Prehistoric Britain

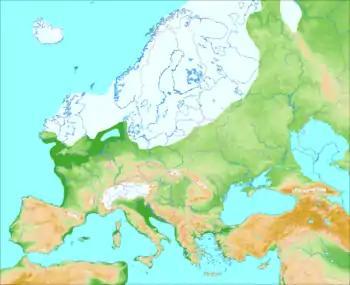
Europe during the Last Glacial Maximum c. 20,000 years ago

The first distinct culture of the Upper Palaeolithic in Britain is what archaeologists call the Creswellian industry, with leaf-shaped points probably used as arrowheads. It produced more refined flint tools but also made use of bone, antler, shell, amber, animal teeth, and mammoth ivory. These were fashioned into tools but also jewellery and rods of uncertain purpose. Flint seems to have been brought into areas with limited local resources; the stone tools found in the caves of Devon, such as Kent's Cavern, seem to have been sourced from Salisbury Plain, 100 miles (161 km) east. This is interpreted as meaning that the early inhabitants of Britain were highly mobile, roaming over wide distances and carrying 'toolkits' of flint blades with them rather than heavy, unworked flint nodules, or else improvising tools extemporaneously. The possibility that groups also travelled to meet and exchange goods or sent out dedicated expeditions to source flint has also been suggested.